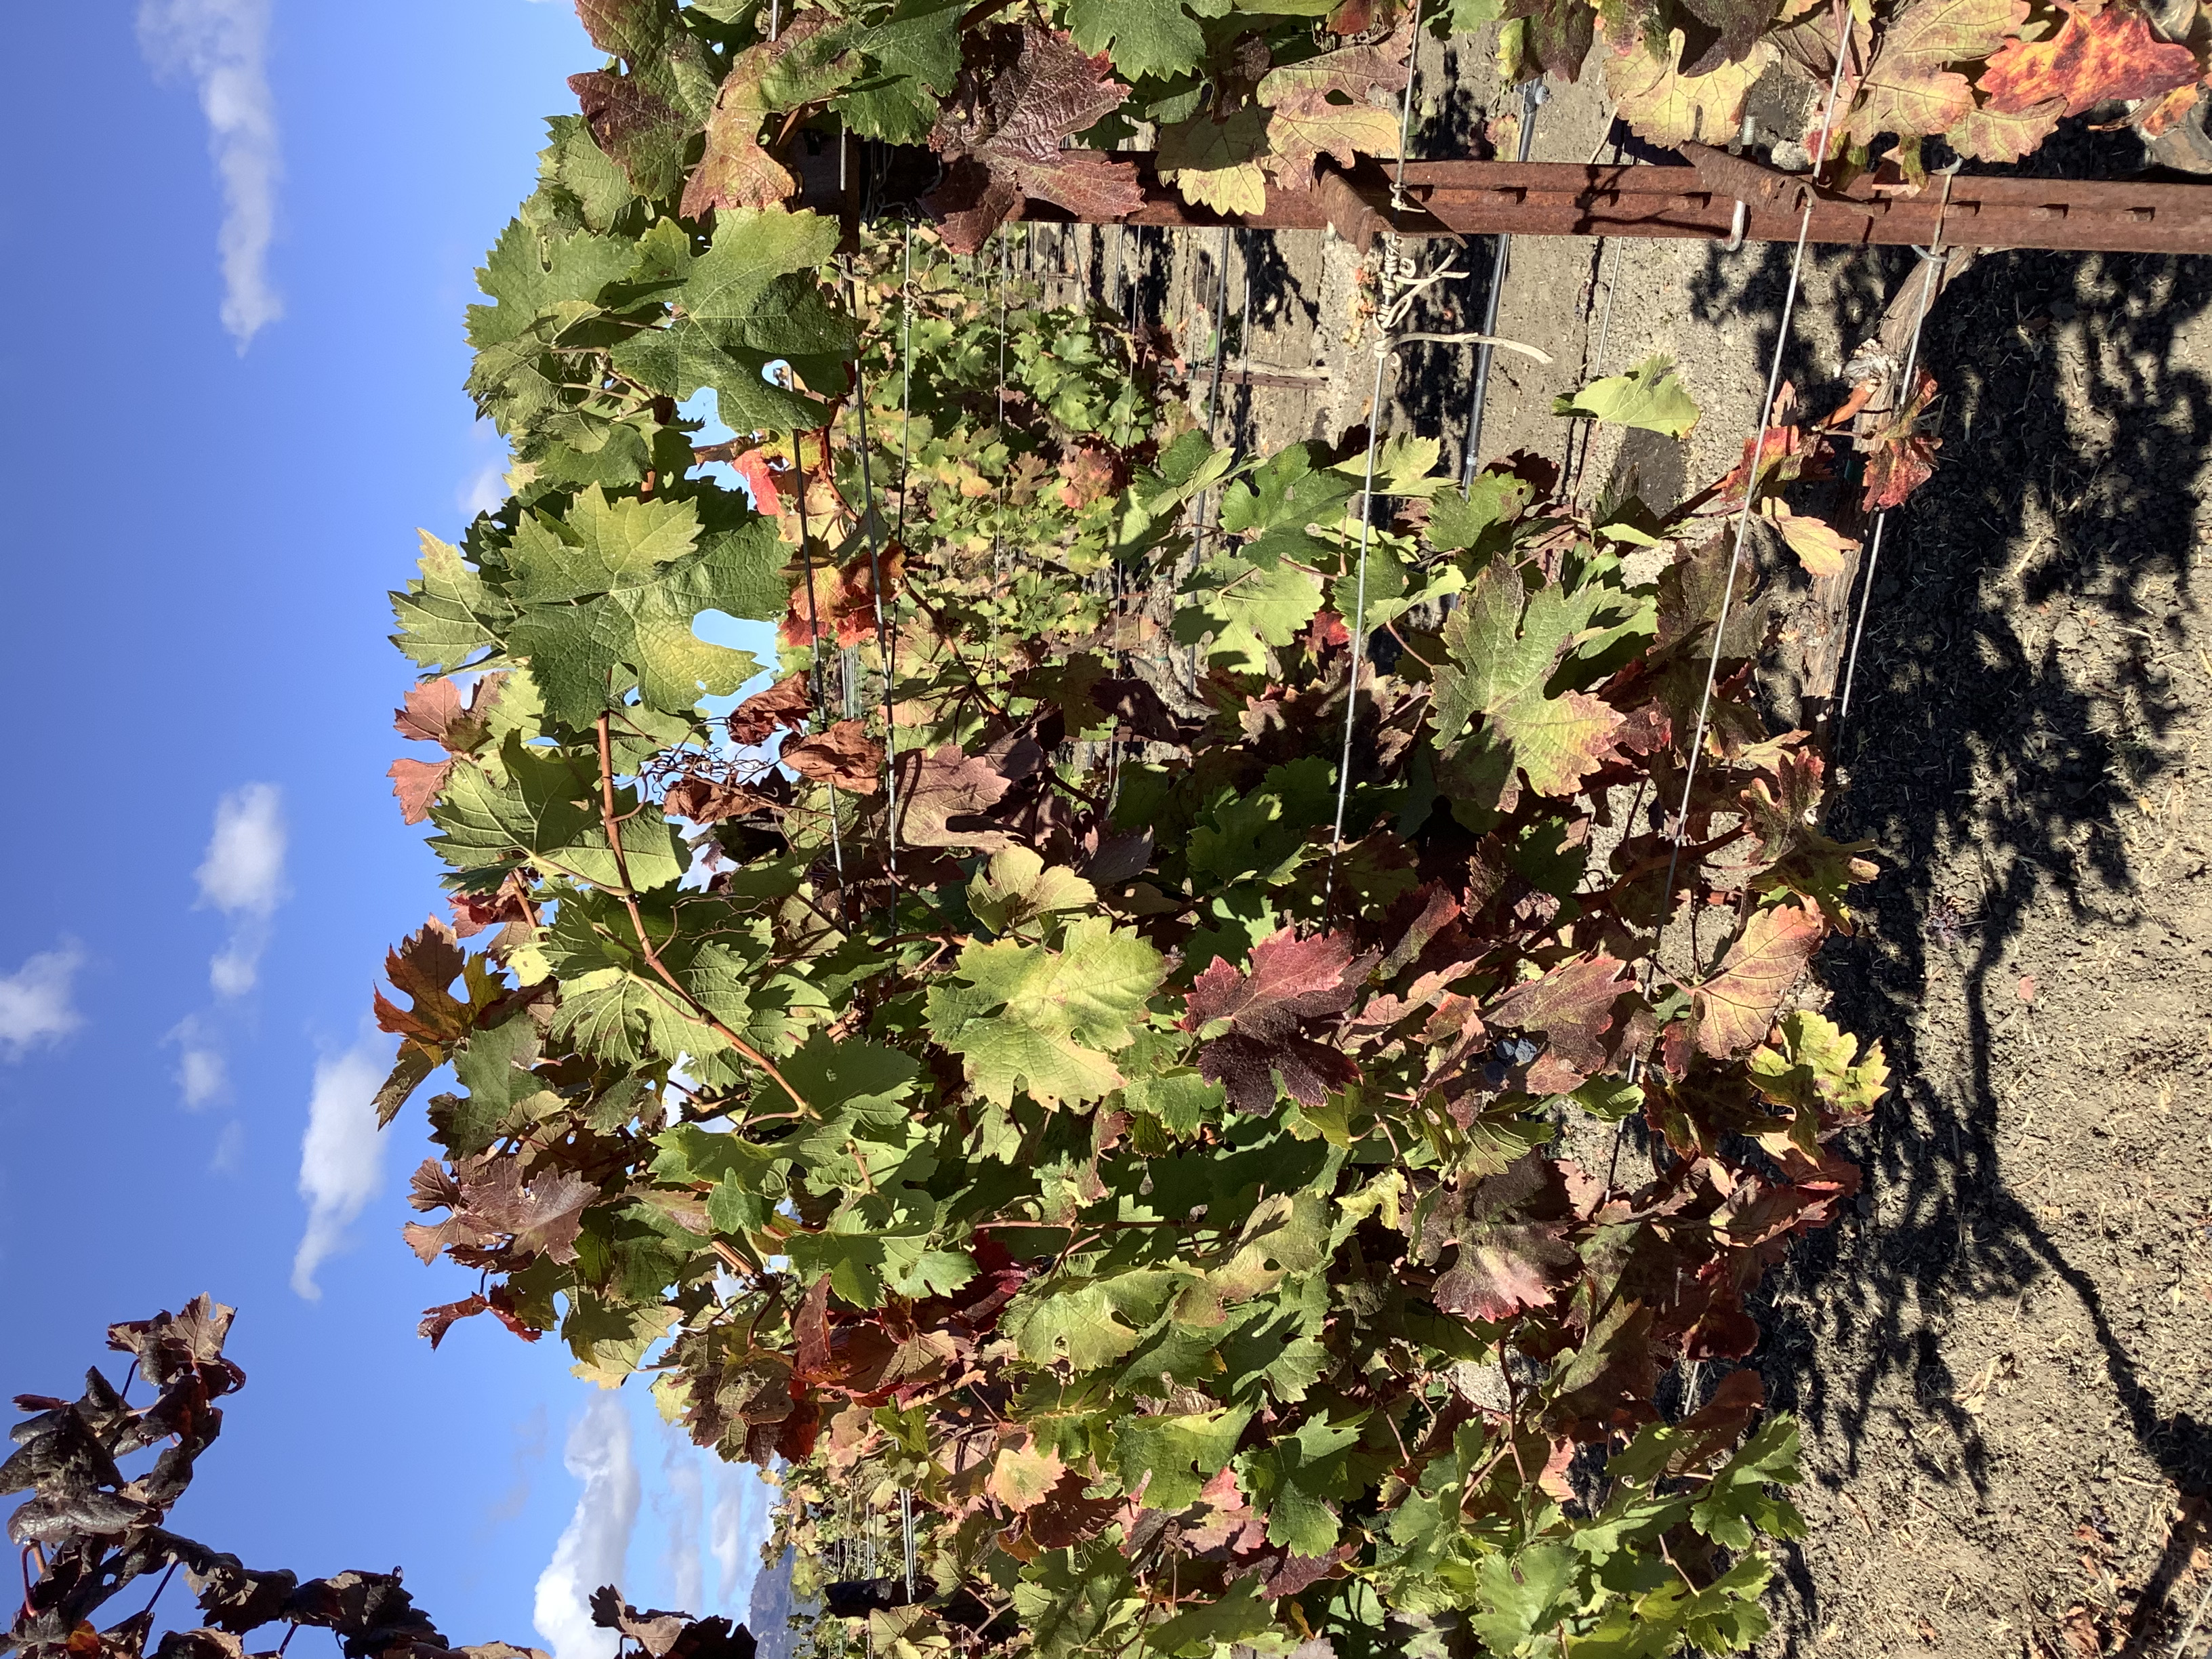
Label: Red Blotch